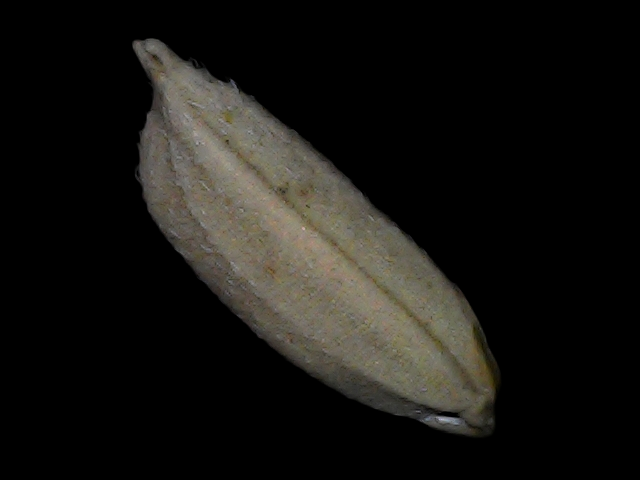
Rice variety: Bd79